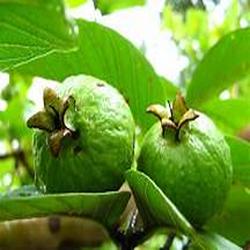
Label: Guava